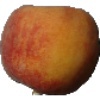
Label: Peach 1